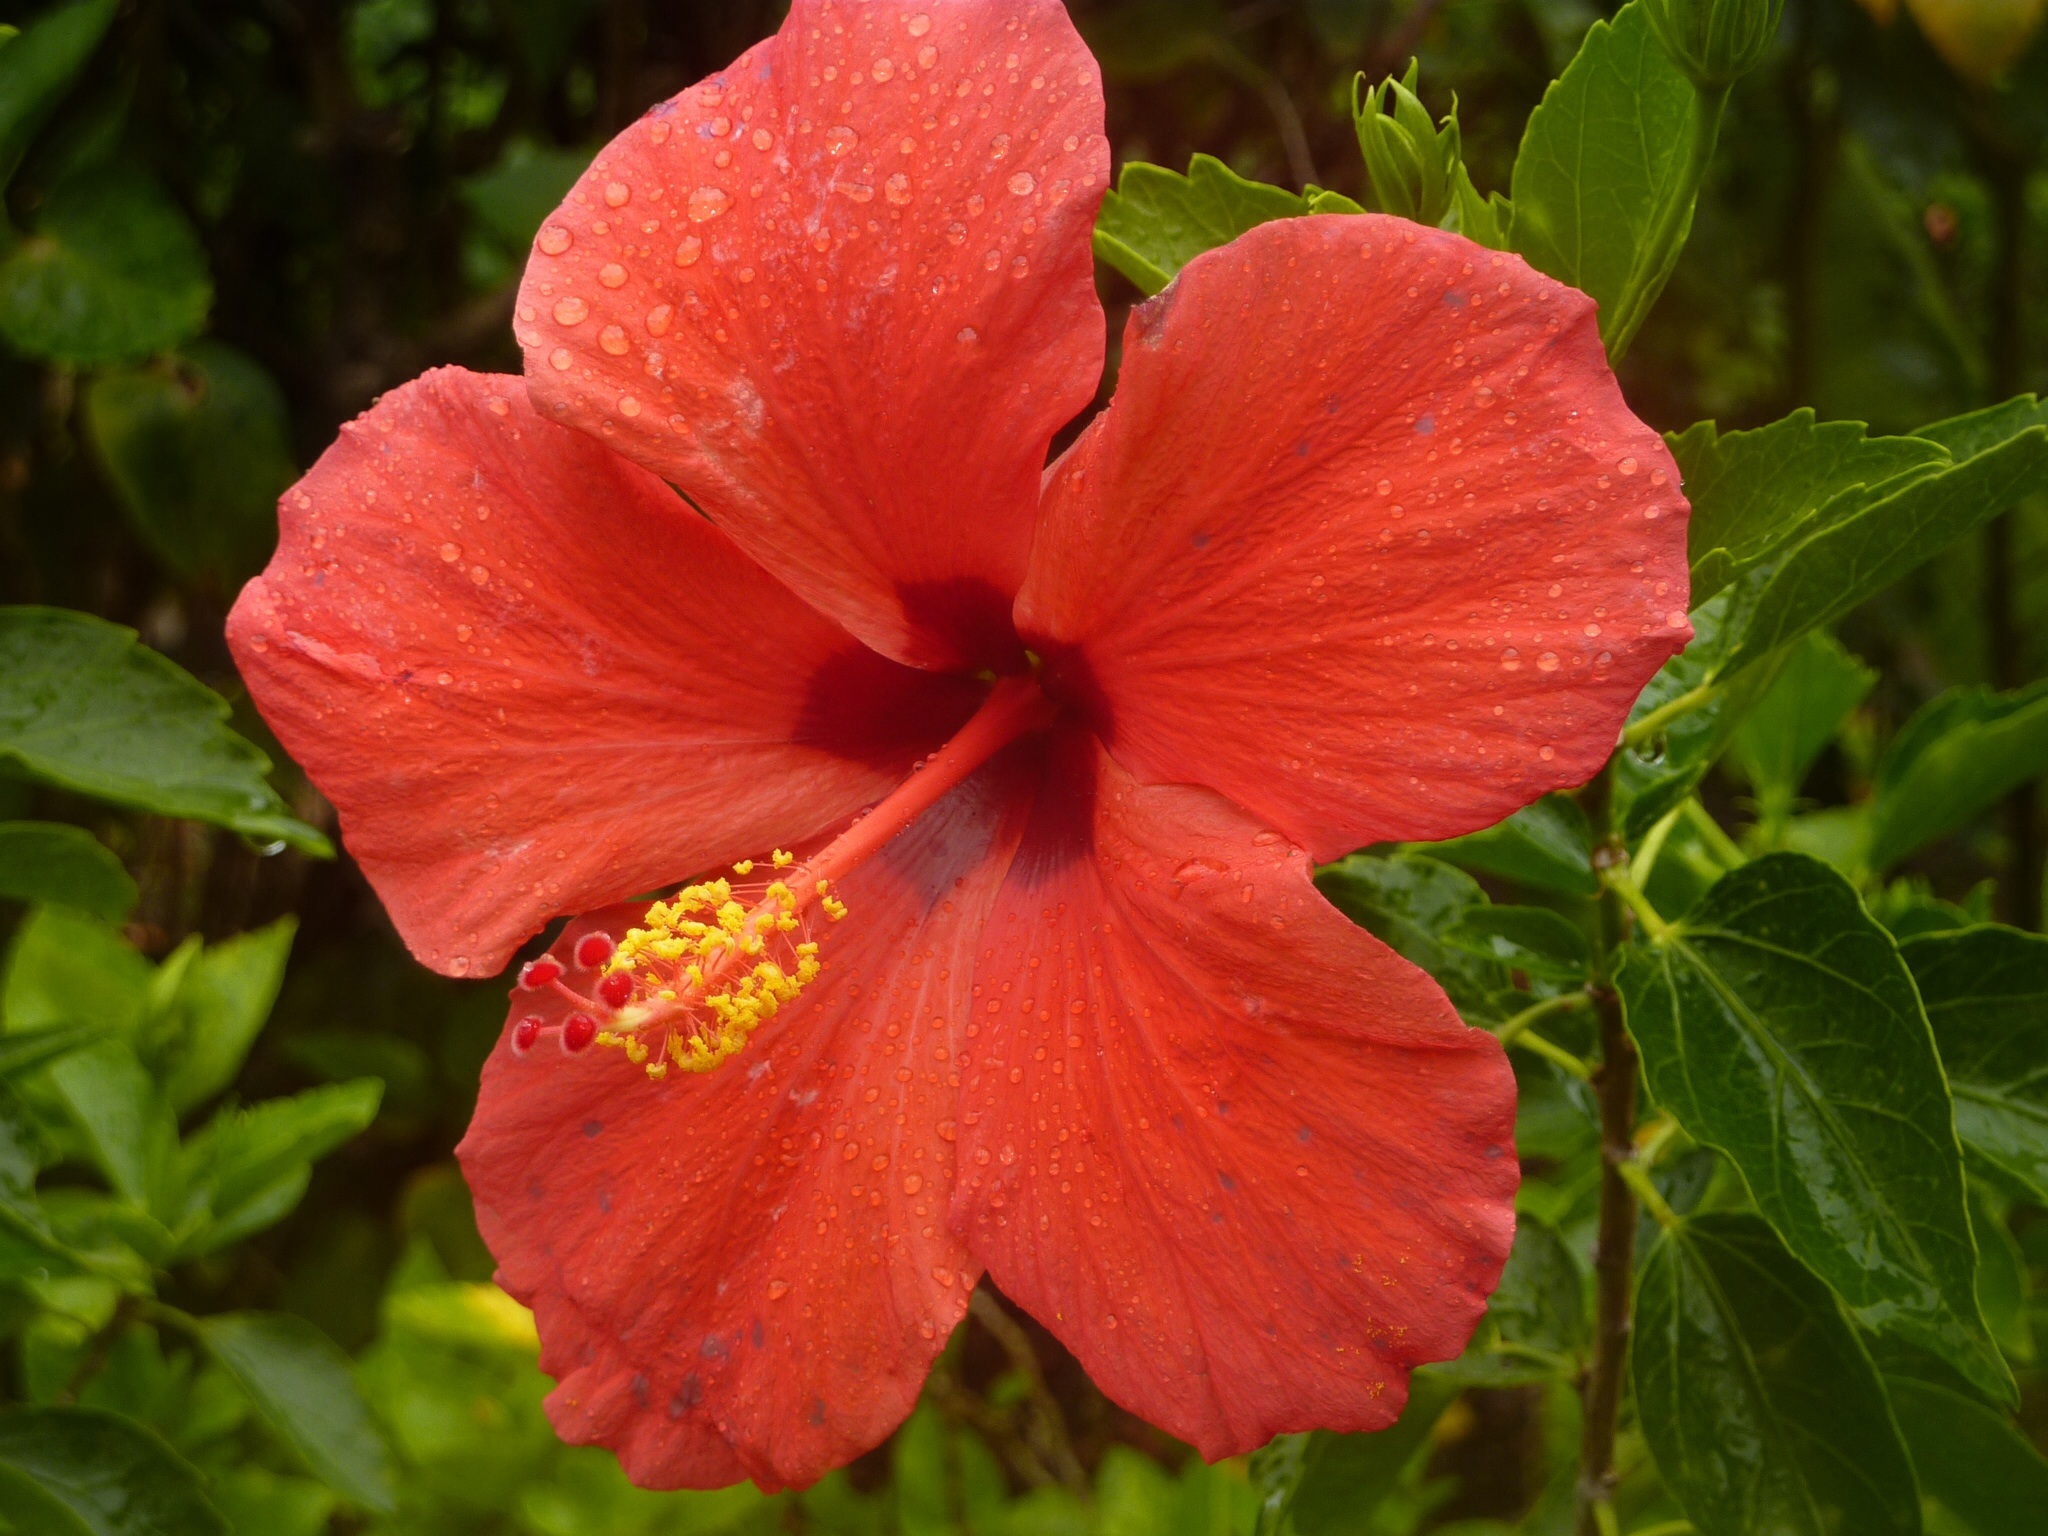
plant, leaf, flower, petal, red, botany, garden, flora, shrub, exotic, hibiscus, malvales, macro photography, flowering plant, west indies, china rose, chinese hibiscus, annual plant, land plant, mallow family